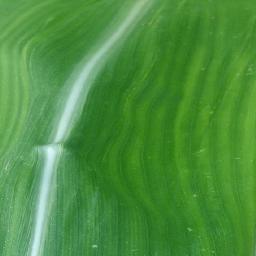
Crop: corn
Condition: (maize)_healthy